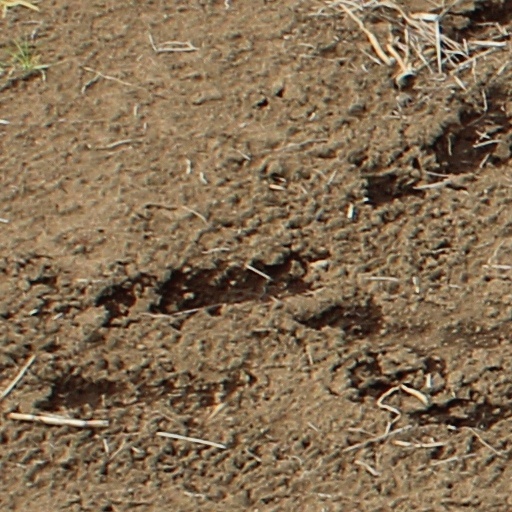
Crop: wheat